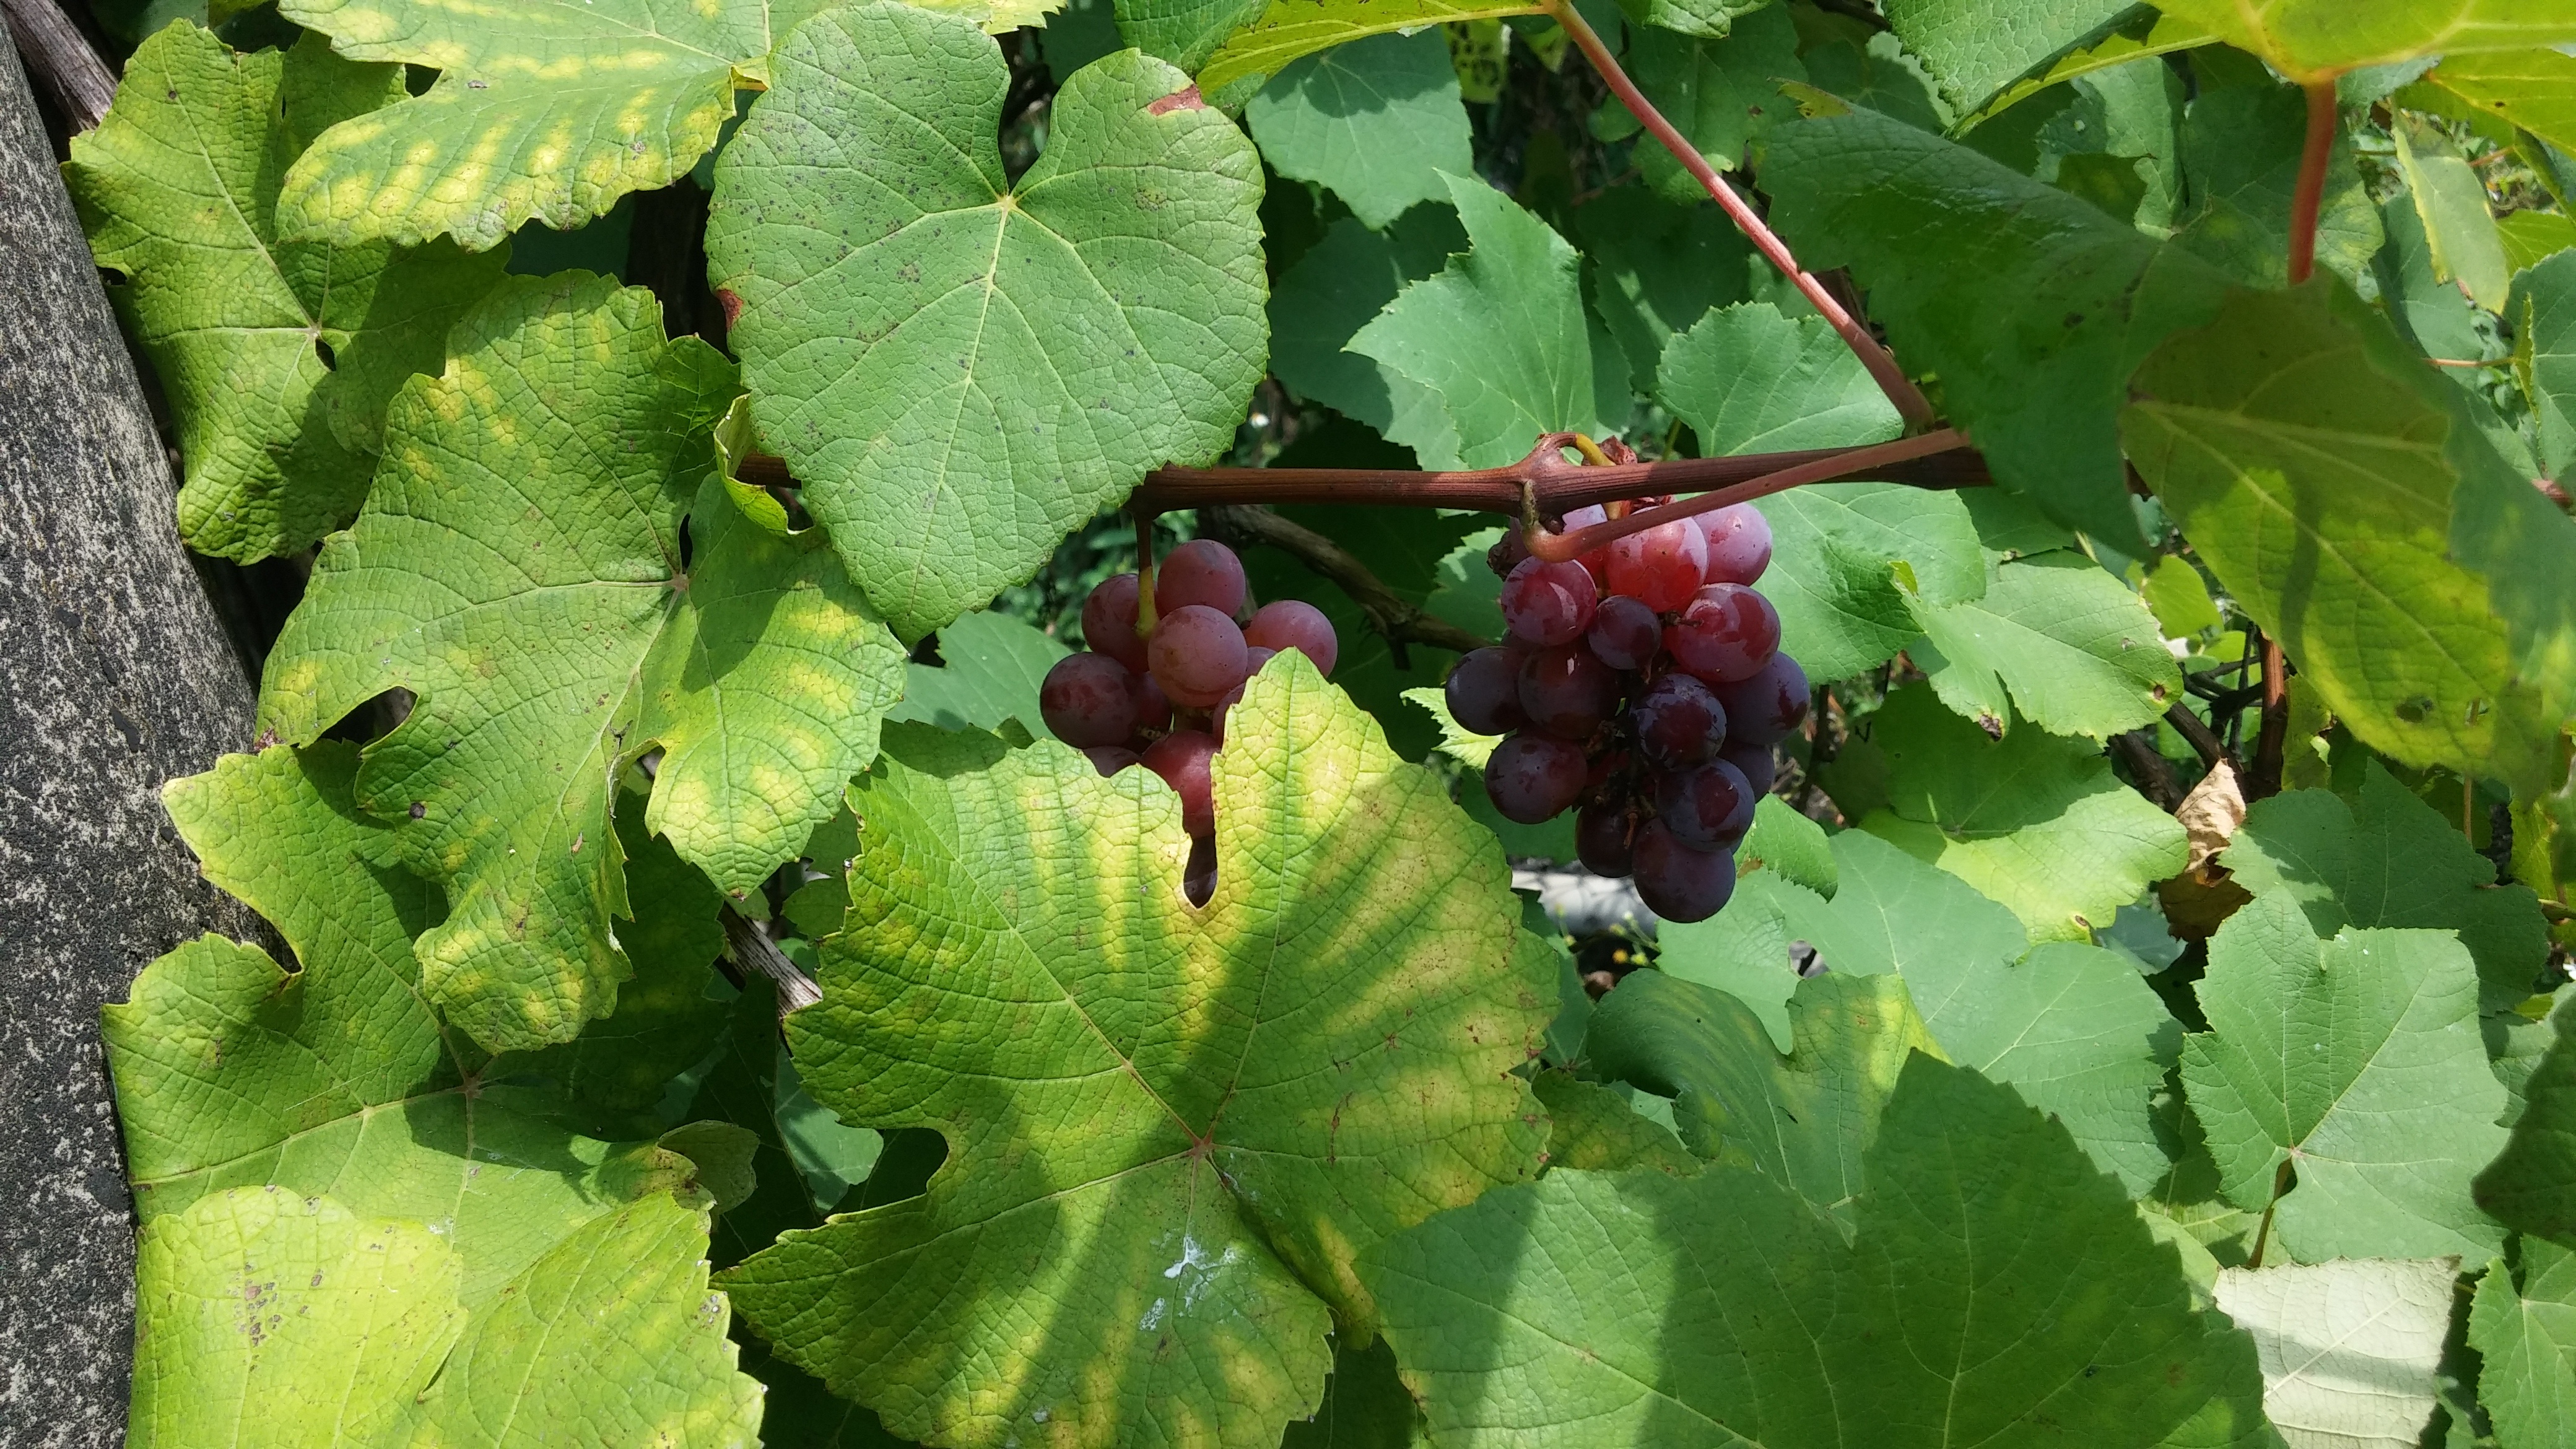
plant, grape, fruit, leaf, flower, food, produce, agriculture, shrub, green leaves, flowering plant, vitis, grape leaves, purple and green, coccoloba uvifera, annual plant, land plant